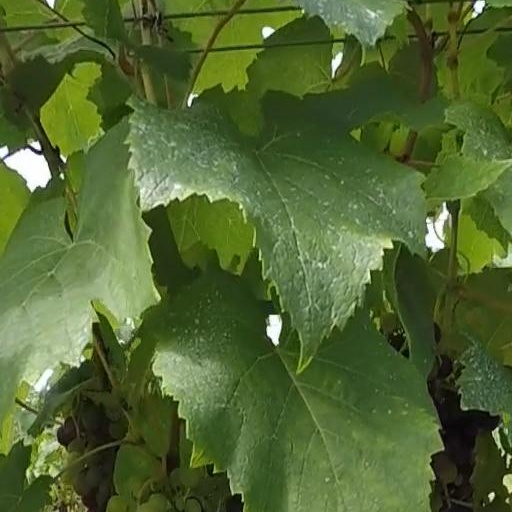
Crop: grape